Parador de Úbeda

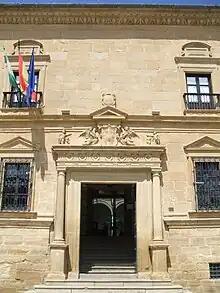
The main entrance

A further small exterior patio was located at the eastern end of the palace. Access to it was by a carriage entrance from a side street. Goods were unloaded there. This patio was surrounded by storerooms and there were servants' quarters with wooden balconies on the upper floor.